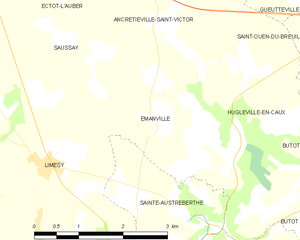
Carte des communes françaises Émanville
Émanville est une commune française située dans le département de la Seine-Maritime en région Normandie.